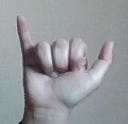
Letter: ya